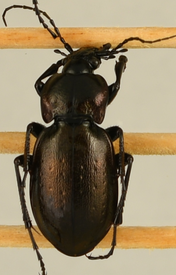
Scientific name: Carabus nemoralis
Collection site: Treehaven Site (TREE), plot TREE_003